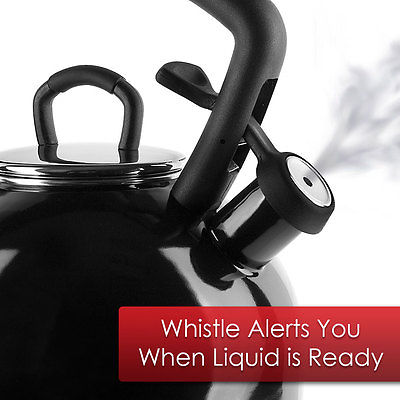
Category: kettle